Question: Please indicate a possible affordance area of bicycle that can be used for holding with hands
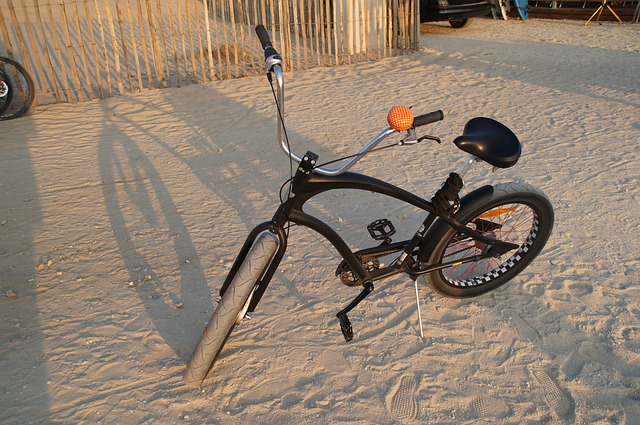
Answer: [249.5, 17.5, 451.5, 181.5]